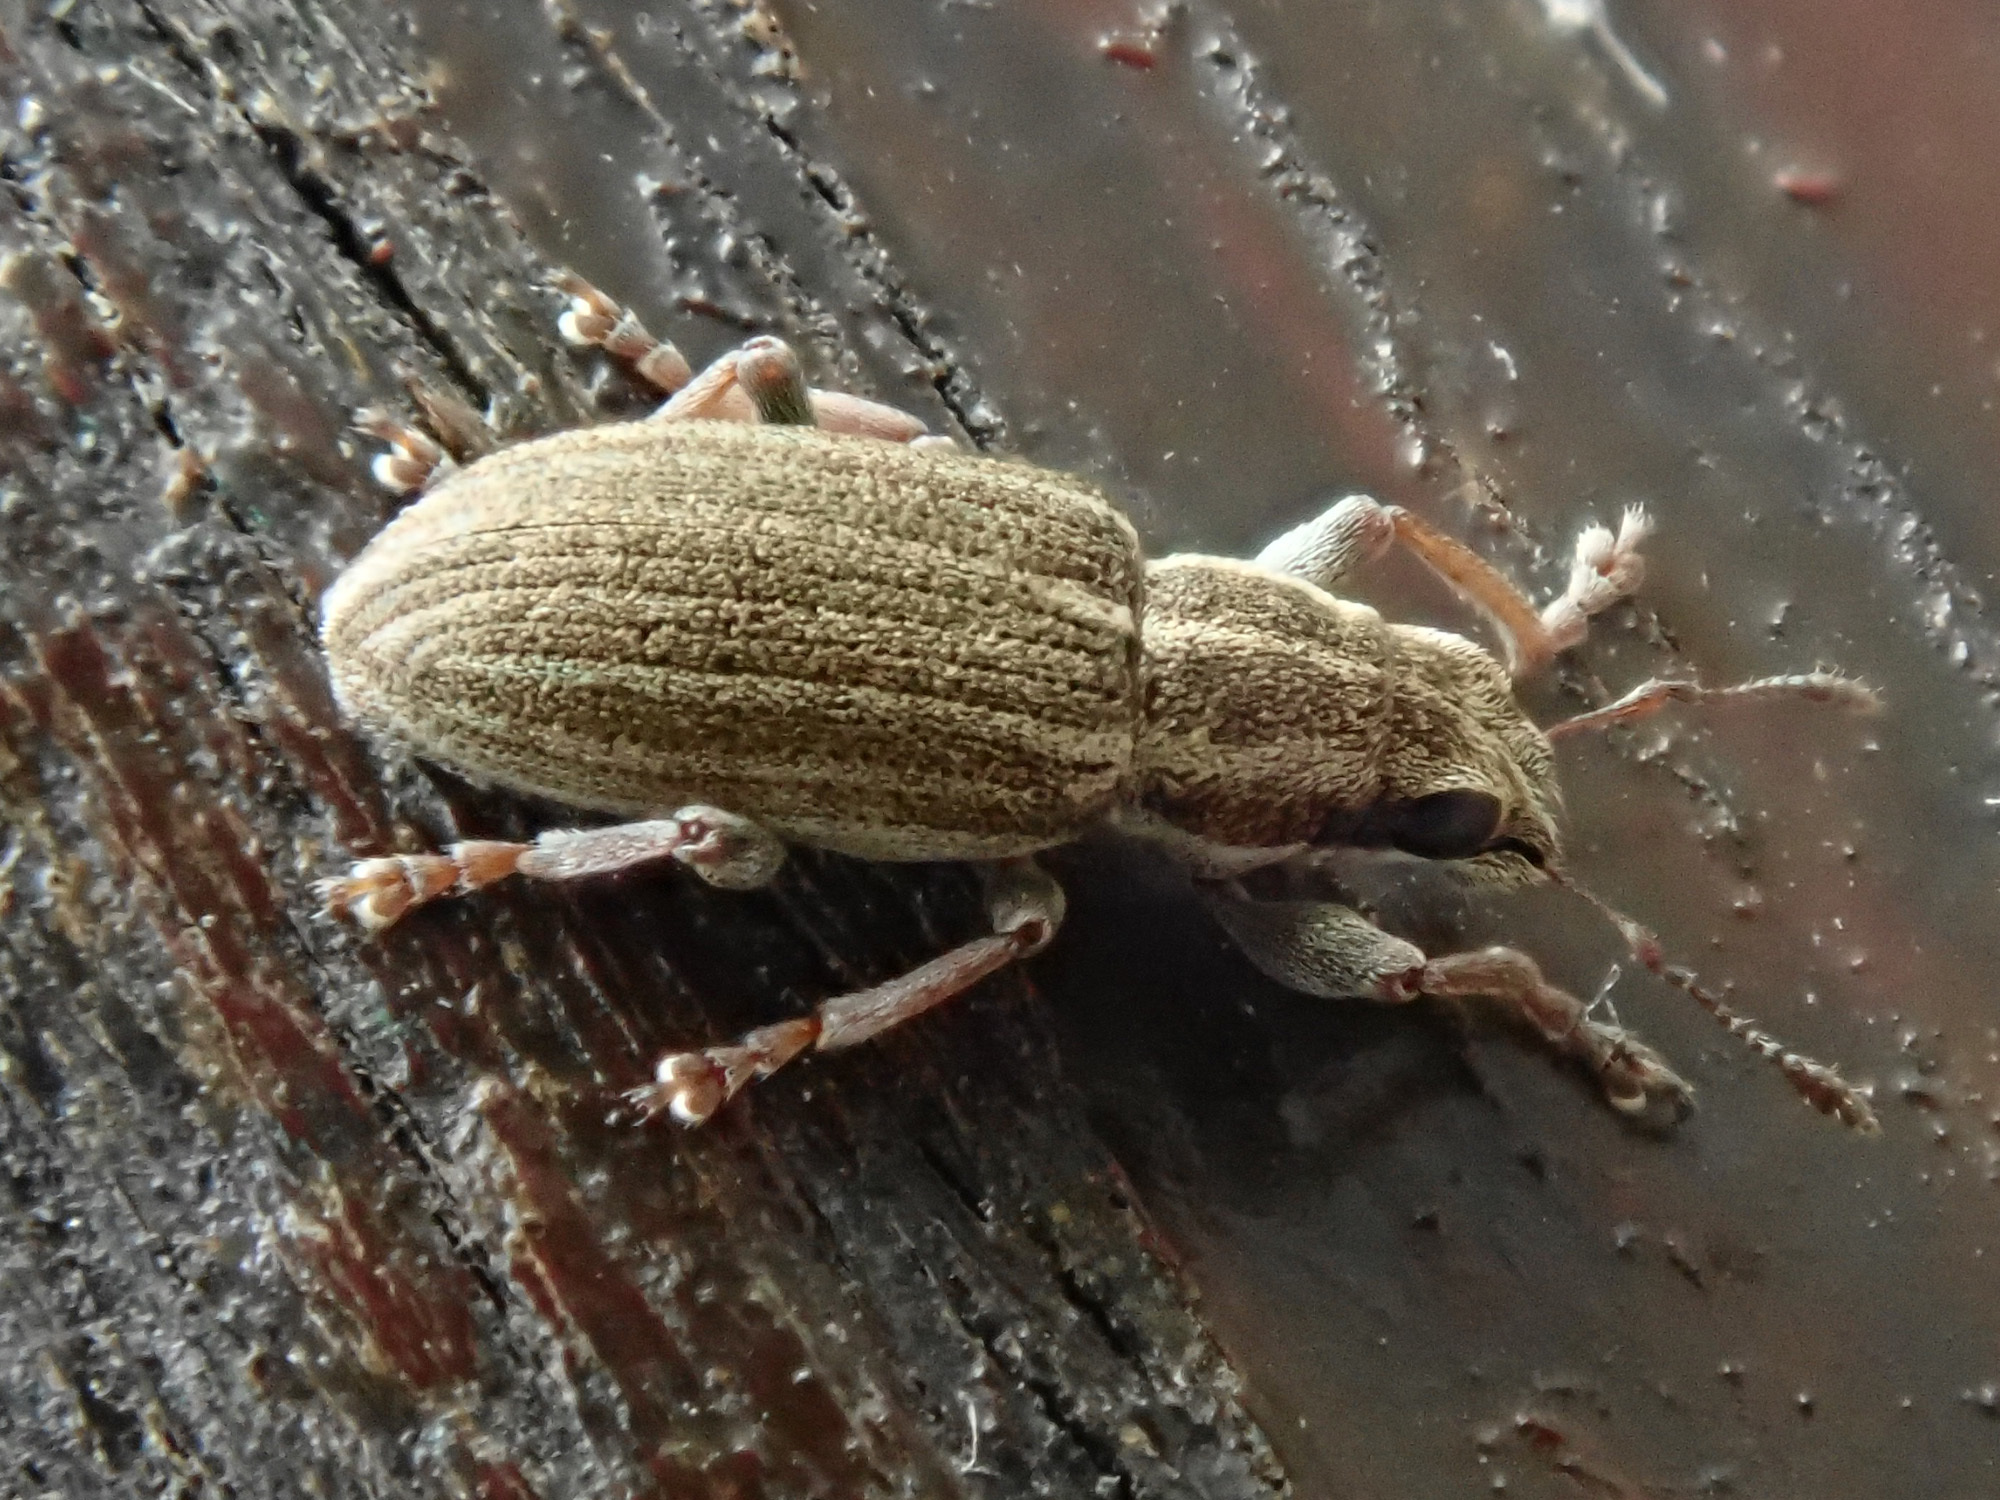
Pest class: pea_leaf_weevil